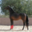
Label: horse